Andriy Bekh

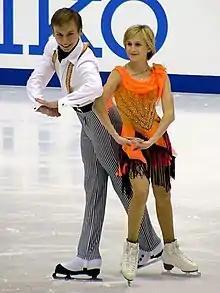
Beloglazova/Bekh at the 2004 NHK Trophy

Andriy Bekh (also known as Andrei Bekh from , born 13 March 1983) is a Ukrainian former competitive pair skater. With Julia Beloglazova, he is the 2006 Ukrainian national champion and placed 18th at the 2006 Winter Olympics.